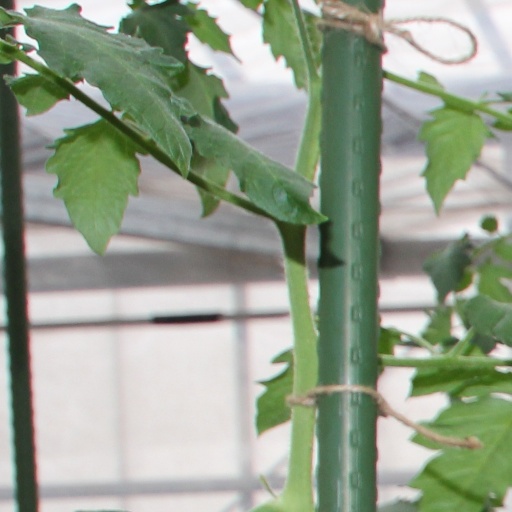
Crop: tomato